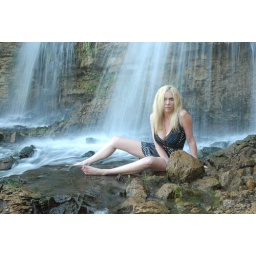
Sexy woman in a black dress sitting in a waterfall.